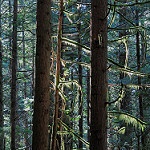
Label: forest